Richard Burr

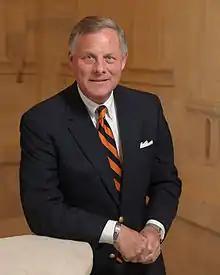
Official portrait, 2015

Richard Mauze Burr (born November 30, 1955) is an American businessman and politician who served as a United States senator from North Carolina from 2005 to 2023. A member of the Republican Party, Burr was previously a member of the United States House of Representatives.